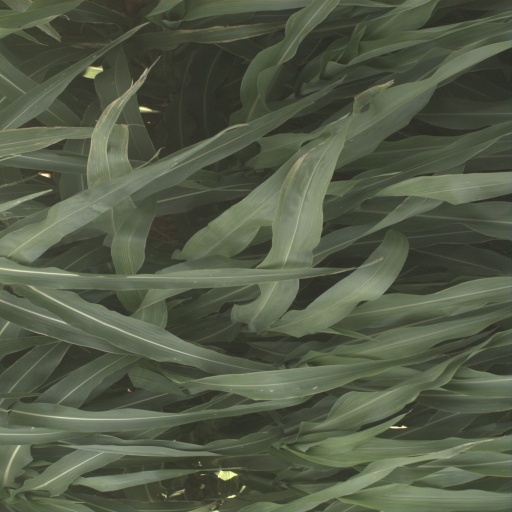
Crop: sorghum